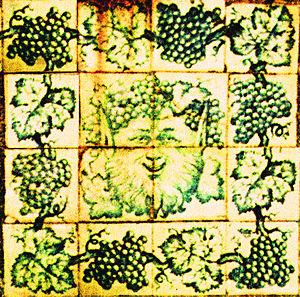
Azulejos bacchiques de la région des vinhos verdes XVIIIe s
Le Minho est un vin qui fait partie des Vinhos regionais (VR) portugais. Sa production est régie par les décrets nationaux nº 112 du 30 janvier 1993, nº 1202 du 28 novembre 1997, nº 394 du 16 avril 2001 et par la directive européenne 1493 du 17 mai 1999. La certification Vinho Regional Minho est faite par la Commission de Viticulture de la Région des Vinhos verdes.